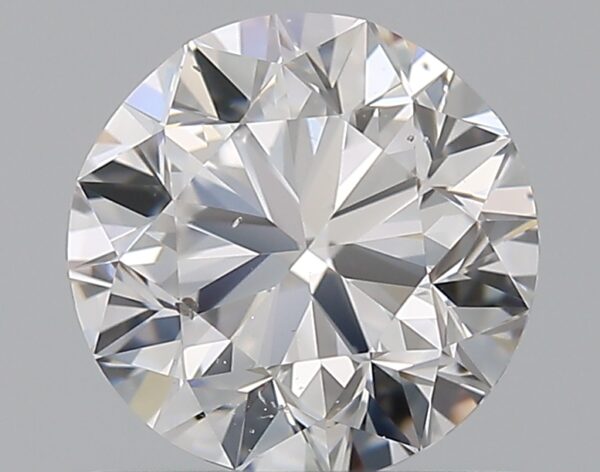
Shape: round
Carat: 0.9
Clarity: SI1
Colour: D
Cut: VG
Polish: EX
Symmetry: VG
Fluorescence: M
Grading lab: GIA
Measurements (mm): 5.99 x 6.04 x 3.85